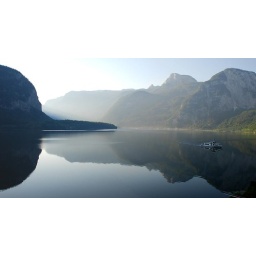
View of Hallstatt lake from our apartment balcony early in the morning